Public Works Department (Hong Kong)

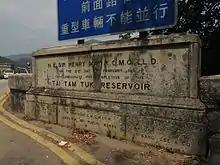
Memorial Stone of Tai Tam Tuk Reservoir. The name of William Chatham, then Director of Public Works appears at the bottom, and that of civil engineer Daniel Jaffé at the bottom left corner.

One of its sub-departments was the Architectural Office. The Architectural Office existed by 1939, and following the disruption in operations during the Japanese occupation, the unit was kept busy in the postwar years by rebuilding work. The 1948 annual report of the Public Works Department reported that 274 government buildings were repaired that year. During the 1960s the Architectural Office was heavily involved in the resettlement housing programmes, but these duties were divested to the Hong Kong Housing Authority upon its 1973 establishment.